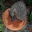
Label: porcupine